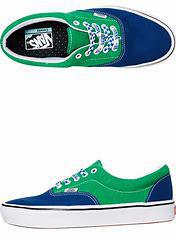
Brand: Vans
Model: Comfycush Era